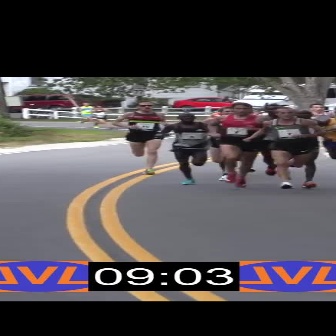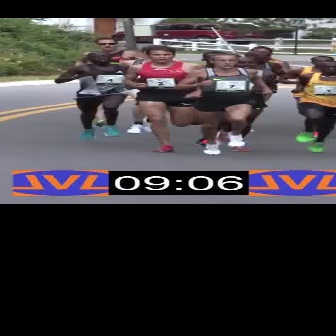
  Please identify the target specified by the bounding box [241,105,324,188] in the first image and locate it in the second image. Return the coordinates in [x_min,y_min,x_max,y_max] format.
Answer: [170,52,274,156]